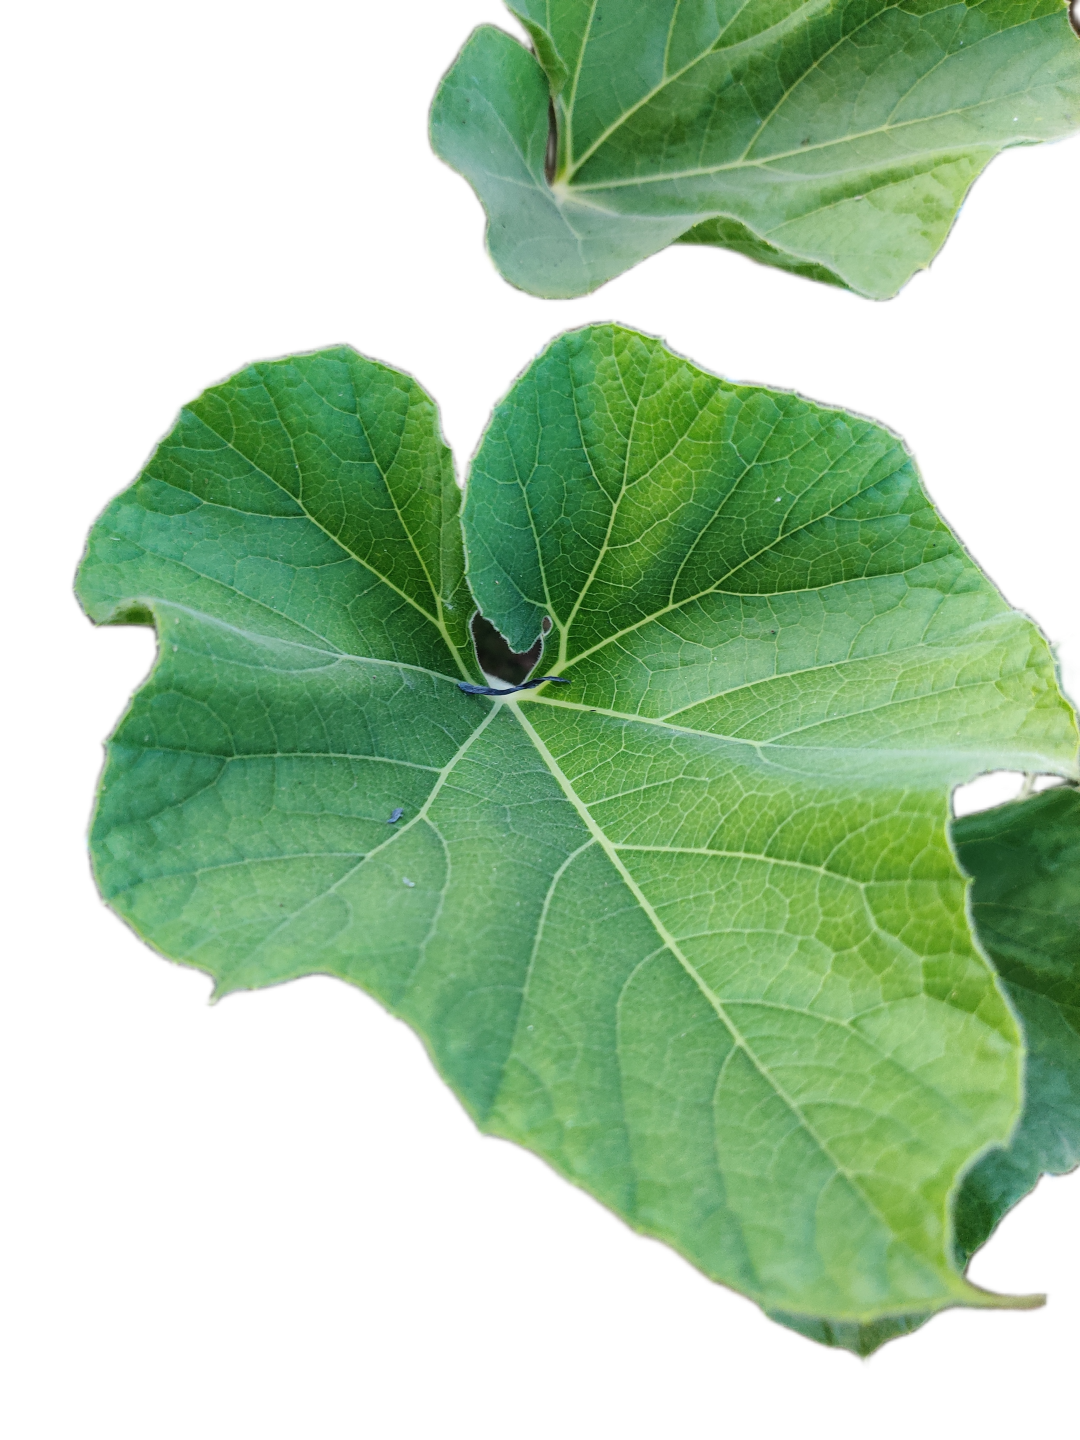
Crop: Bottle Gourd
Label: Healthy